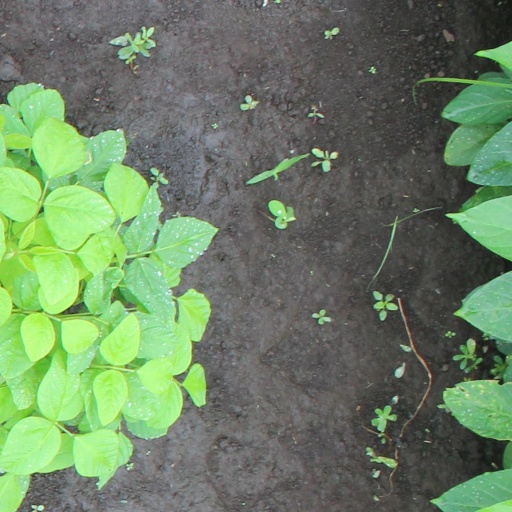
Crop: soybean